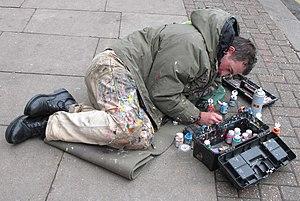
Ben Wilson est un peintre et sculpteur sur bois britannique.